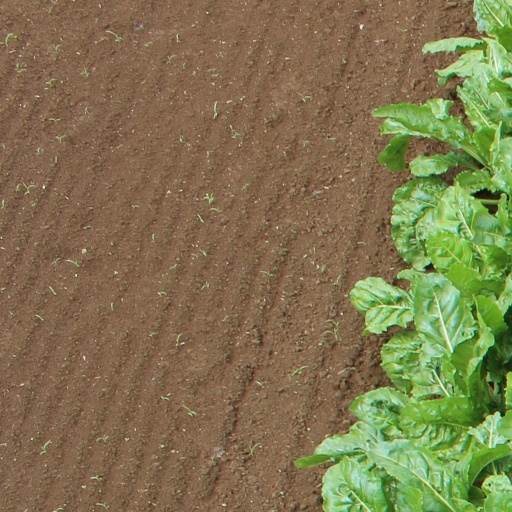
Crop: sugar beet